Bullaburra railway station

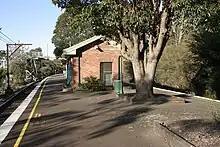
Eastbound view in September 2007

Bullaburra has one island platform with two sides. It is serviced by NSW TrainLink Blue Mountains Line services travelling from Sydney Central to Lithgow.